William S. Richardson School of Law

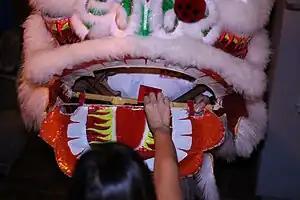
The Pacific-Asian Legal Studies Organization's (PALSO) Annual Lunar New Year Party. PALSO is one of the school's biggest student organizations

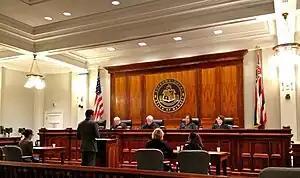
Richardson Students Competing At The 2012 Native American Law Student Association Competition Finals At Hawaii Supreme Court in Honolulu

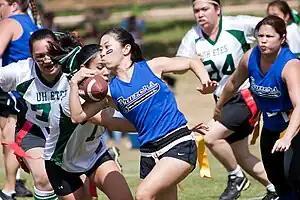
Ete Bowl Football Teams

Richardson fields Moot Court teams, composed of students, in competitions across many legal areas. In addition, Richardson fields a competitive Client Counseling Team.